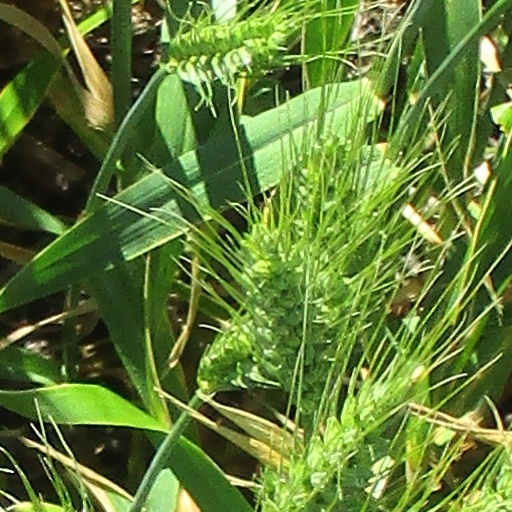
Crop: wheat